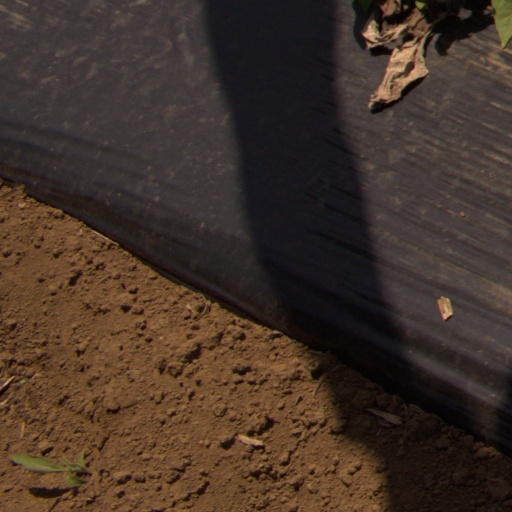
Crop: Jerusalem artichoke